Siriki Dembélé

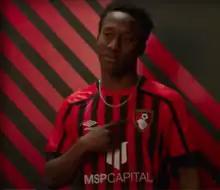
Dembélé with AFC Bournemouth in 2022

Dembélé joined Peterborough United on a three-year deal for an undisclosed fee on 22 June 2018. Despite handing in a transfer request in January 2021 stating personal reasons and a desire to play at a higher level, he was part of the team that won promotion to the EFL Championship from EFL League One in the 2020/21 season.